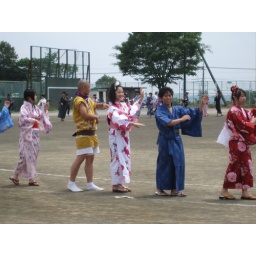
The girl in the white yukata always evades pictures. I got her ;)